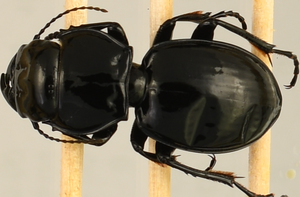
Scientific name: Pasimachus californicus
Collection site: Konza Prairie Biological Station NEON (KONZ), plot KONZ_002